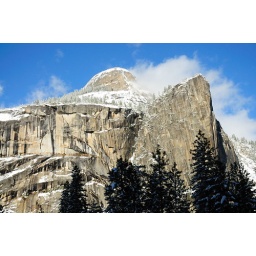
near mirror lake